Isaiah 49

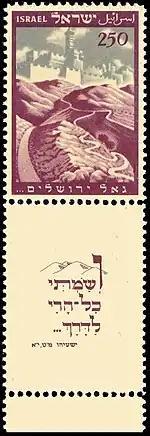
Inscription on the stamp "He has redeemed Jerusalem..." with inscription on tab: "And I will make all my mountains a way... , Isaiah 49:11". Jerusalem stamp - 250 mil.

Biblical translator and commentator Robert Lowth suggests that there was "some practice, common among the Jews at that time, of making marks on their hands or arms by punctures on the skin, with some sort of sign or representation of the city (i.e. Jerusalem) or temple, to shew their affection and zeal for it".